The Dark Knight Coaster

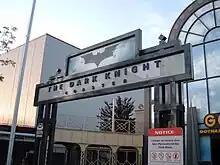
The entrance of the ride at "Six Flags Great America".

After an outdoor, lightly themed queue area, riders enter a pre-show room where they view a TV broadcast of a press conference hosted by Gotham City district attorney Harvey Dent (Aaron Eckhart). One of the reporters asks about the Joker cards found at recent crime scenes. Almost immediately, the Joker himself hijacks the TV broadcast and his messages (such as "HA HA!") appear all over the walls of the room. Guests then enter the secondary queue area, which features a TV screen in which guests can see themselves. The two guests closest to the camera have joker masks digitally superimposed over their faces.